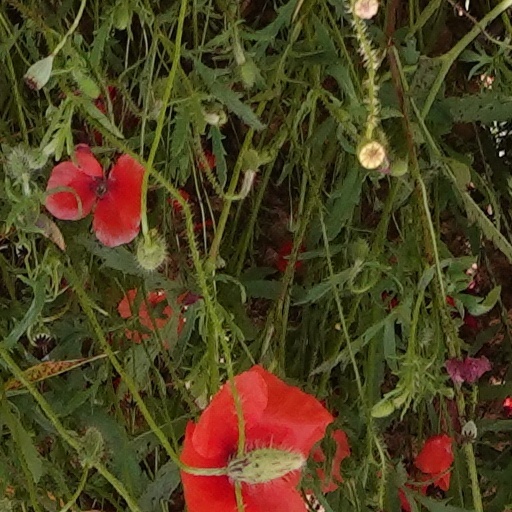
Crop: wheat